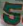
Number: 5